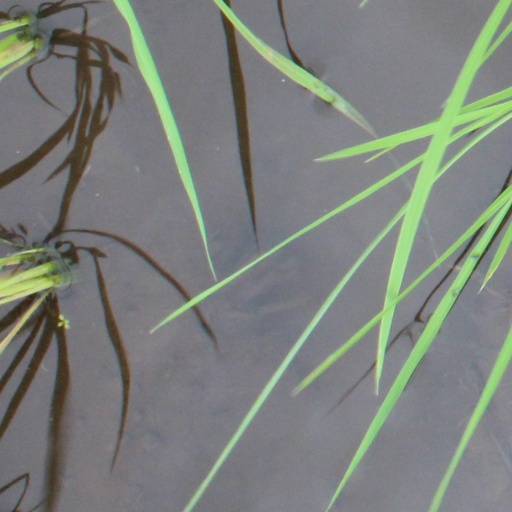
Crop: rice